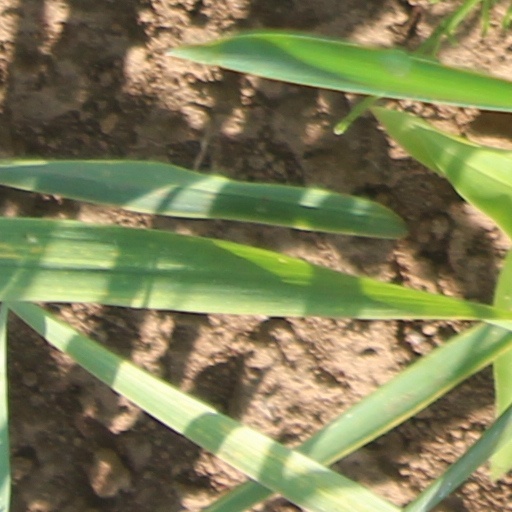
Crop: wheat